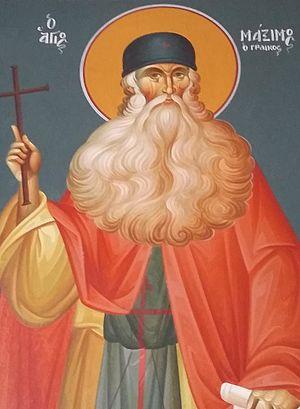
Maxime le Grec, en grec: Μάξιμος ὁ Γραικός, en russe: Максим Грек, aussi appelé Maxime l'Hagiorite était un moine grec lettré, écrivain, traducteur en Russie. L'Église orthodoxe le reconnaît saint, il est fêté le 21 janvier.